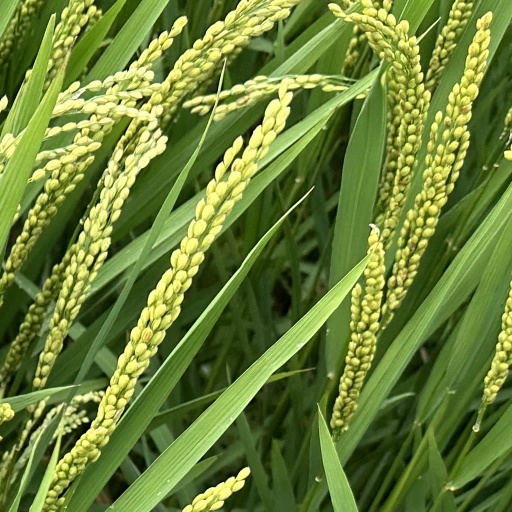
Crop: rice